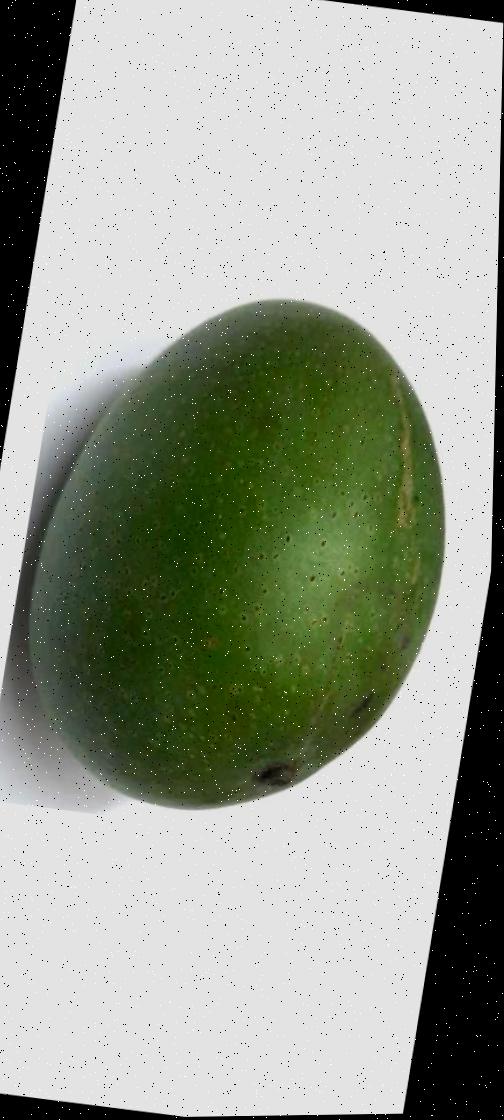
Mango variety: Ashshina Zhinuk